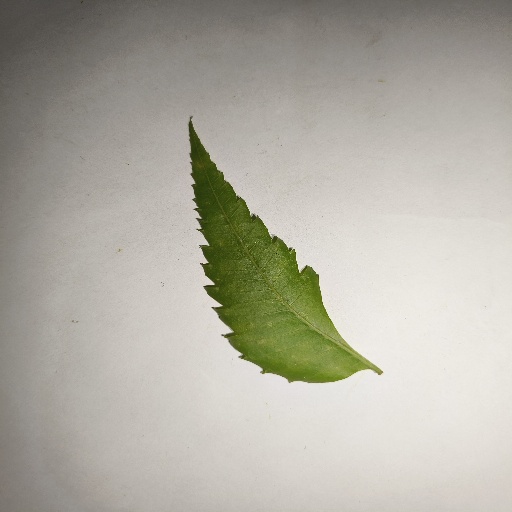
Species: Neem
Leaf condition: Healthy Leaf